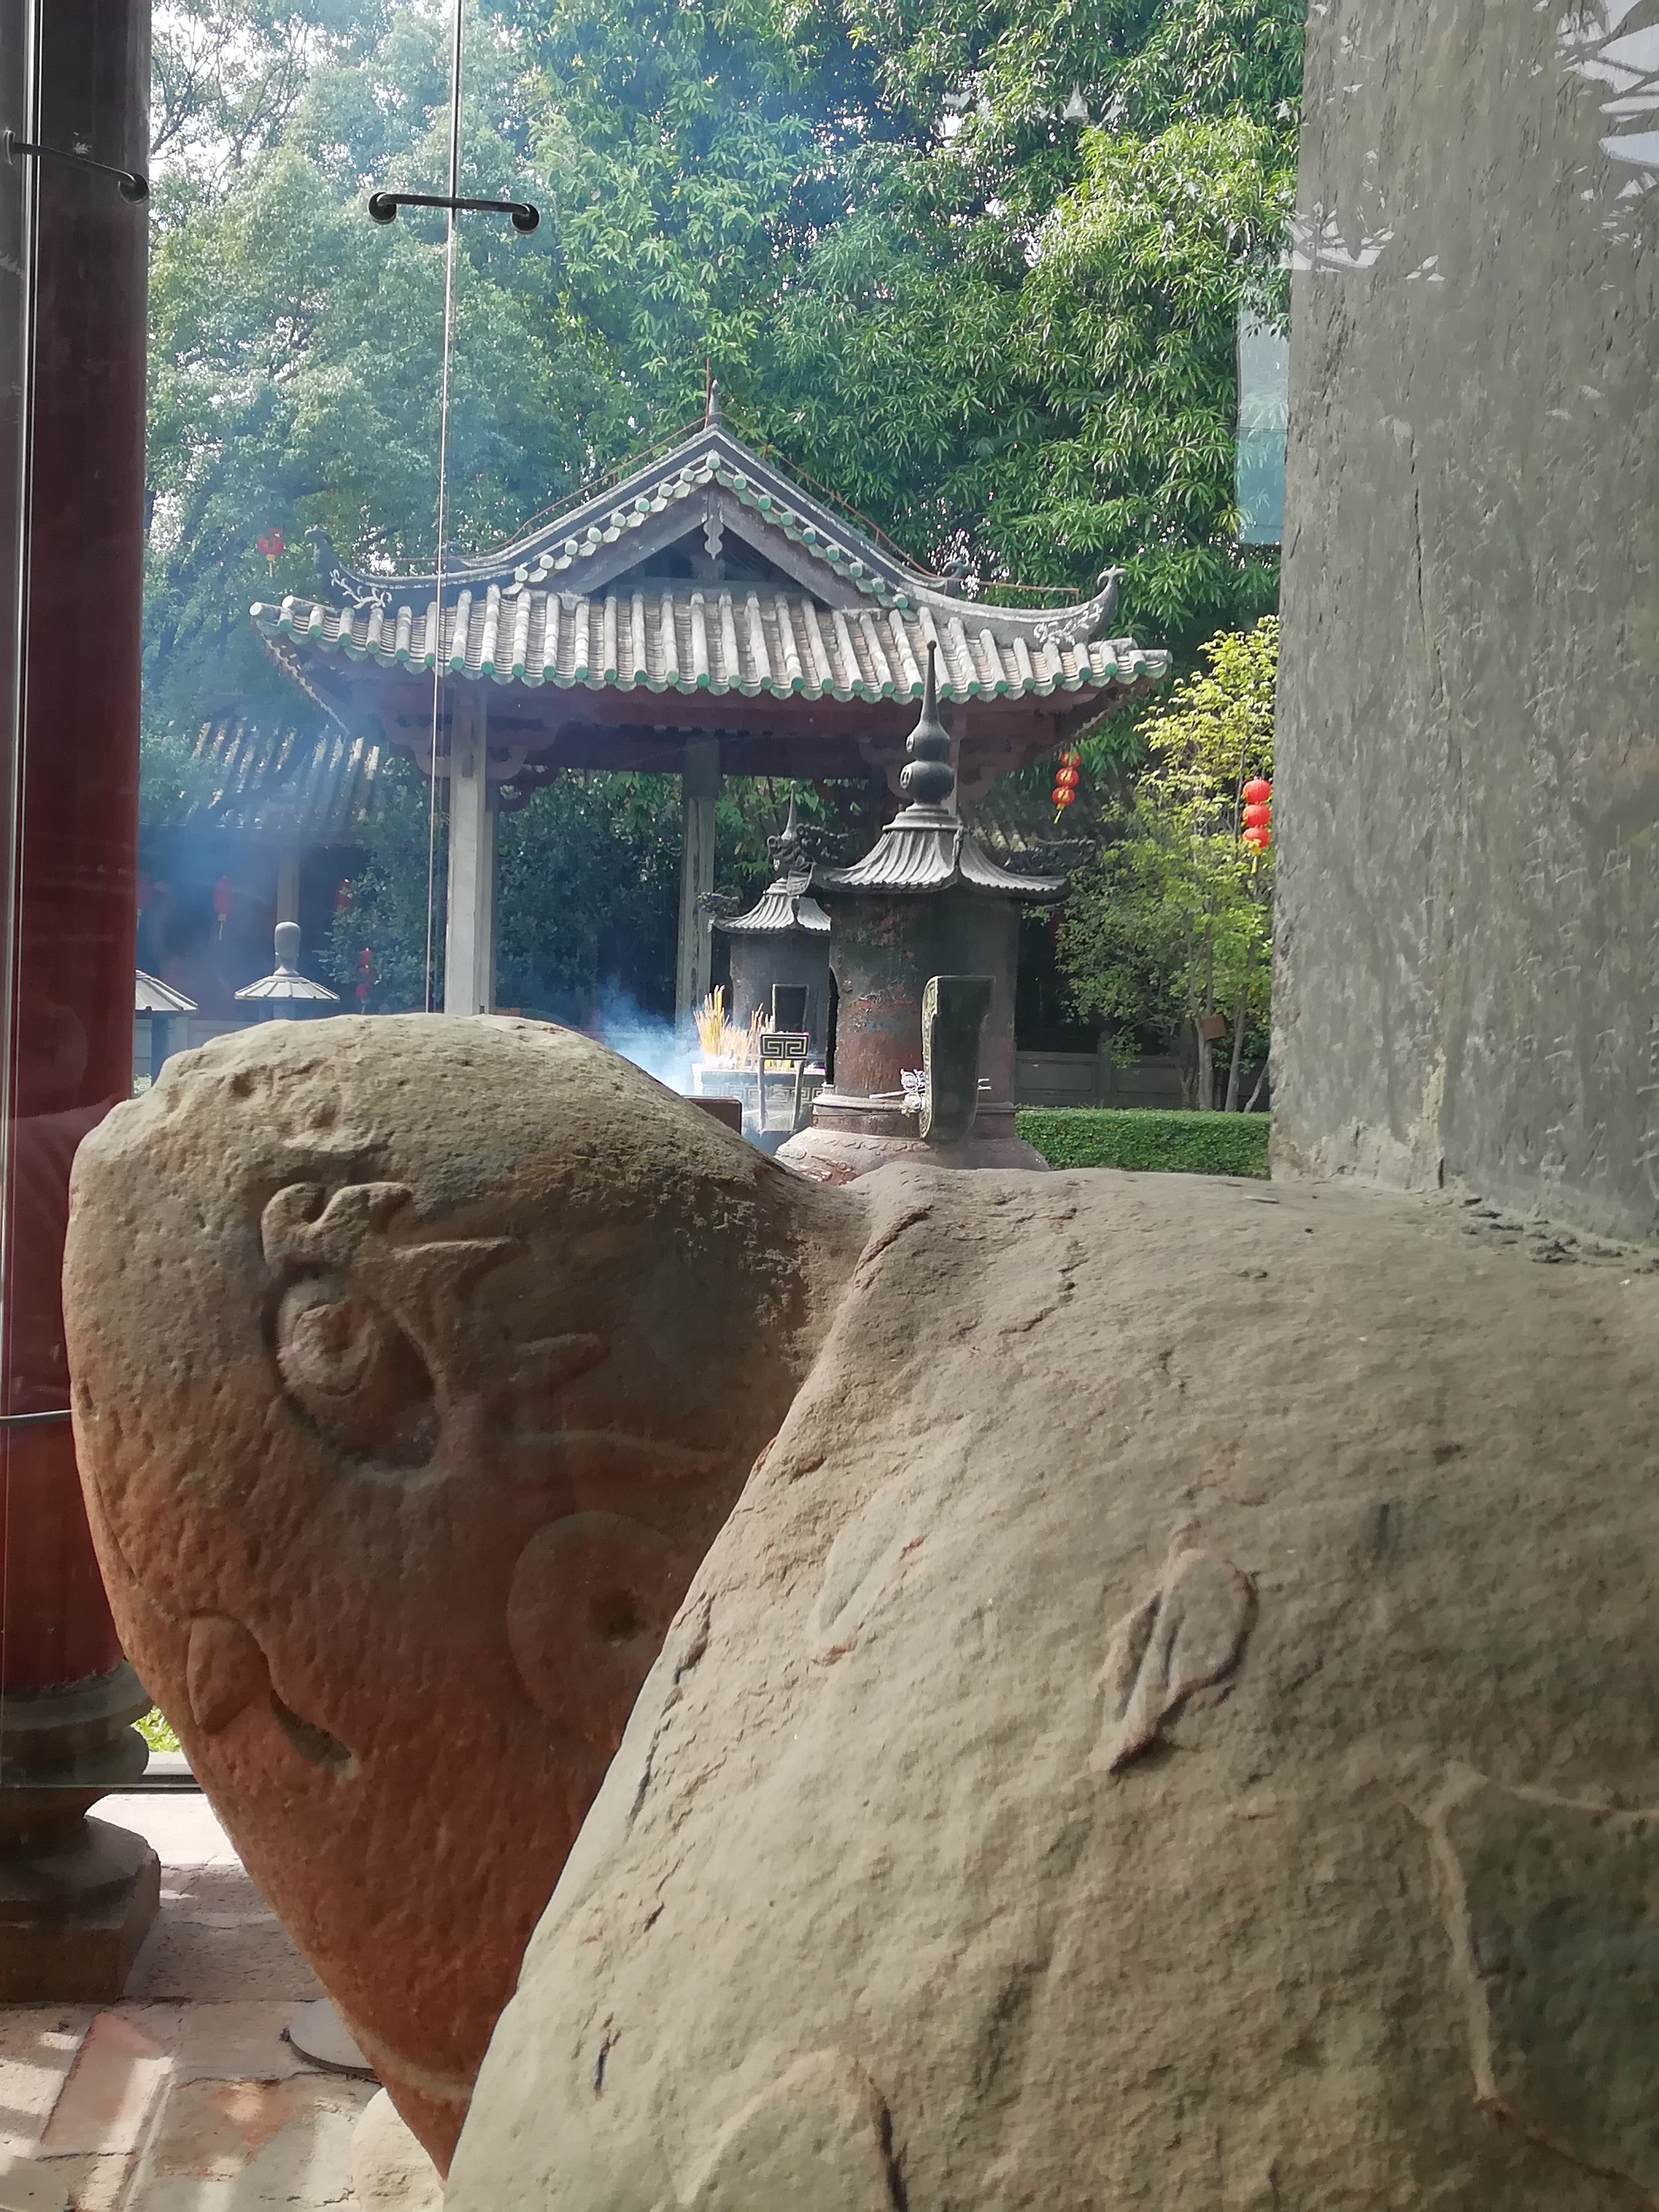
sculpture, turtle, chinese temple, guangzhou, china, stone turtle, stone, plant, world, tree, temple, street light, art, wall, woody plant, leisure, artifact, wood, trunk, font, landscape, Environmental art, ancient history, lawn ornament, landscaping, rock, garden, history, carving, historic site, chinese architecture, tourism, archaeological site, concrete, japanese architecture, place of worship, chainsaw carving, visual arts, torii, statue, monument, stone carving, soil